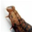
Label: caterpillar